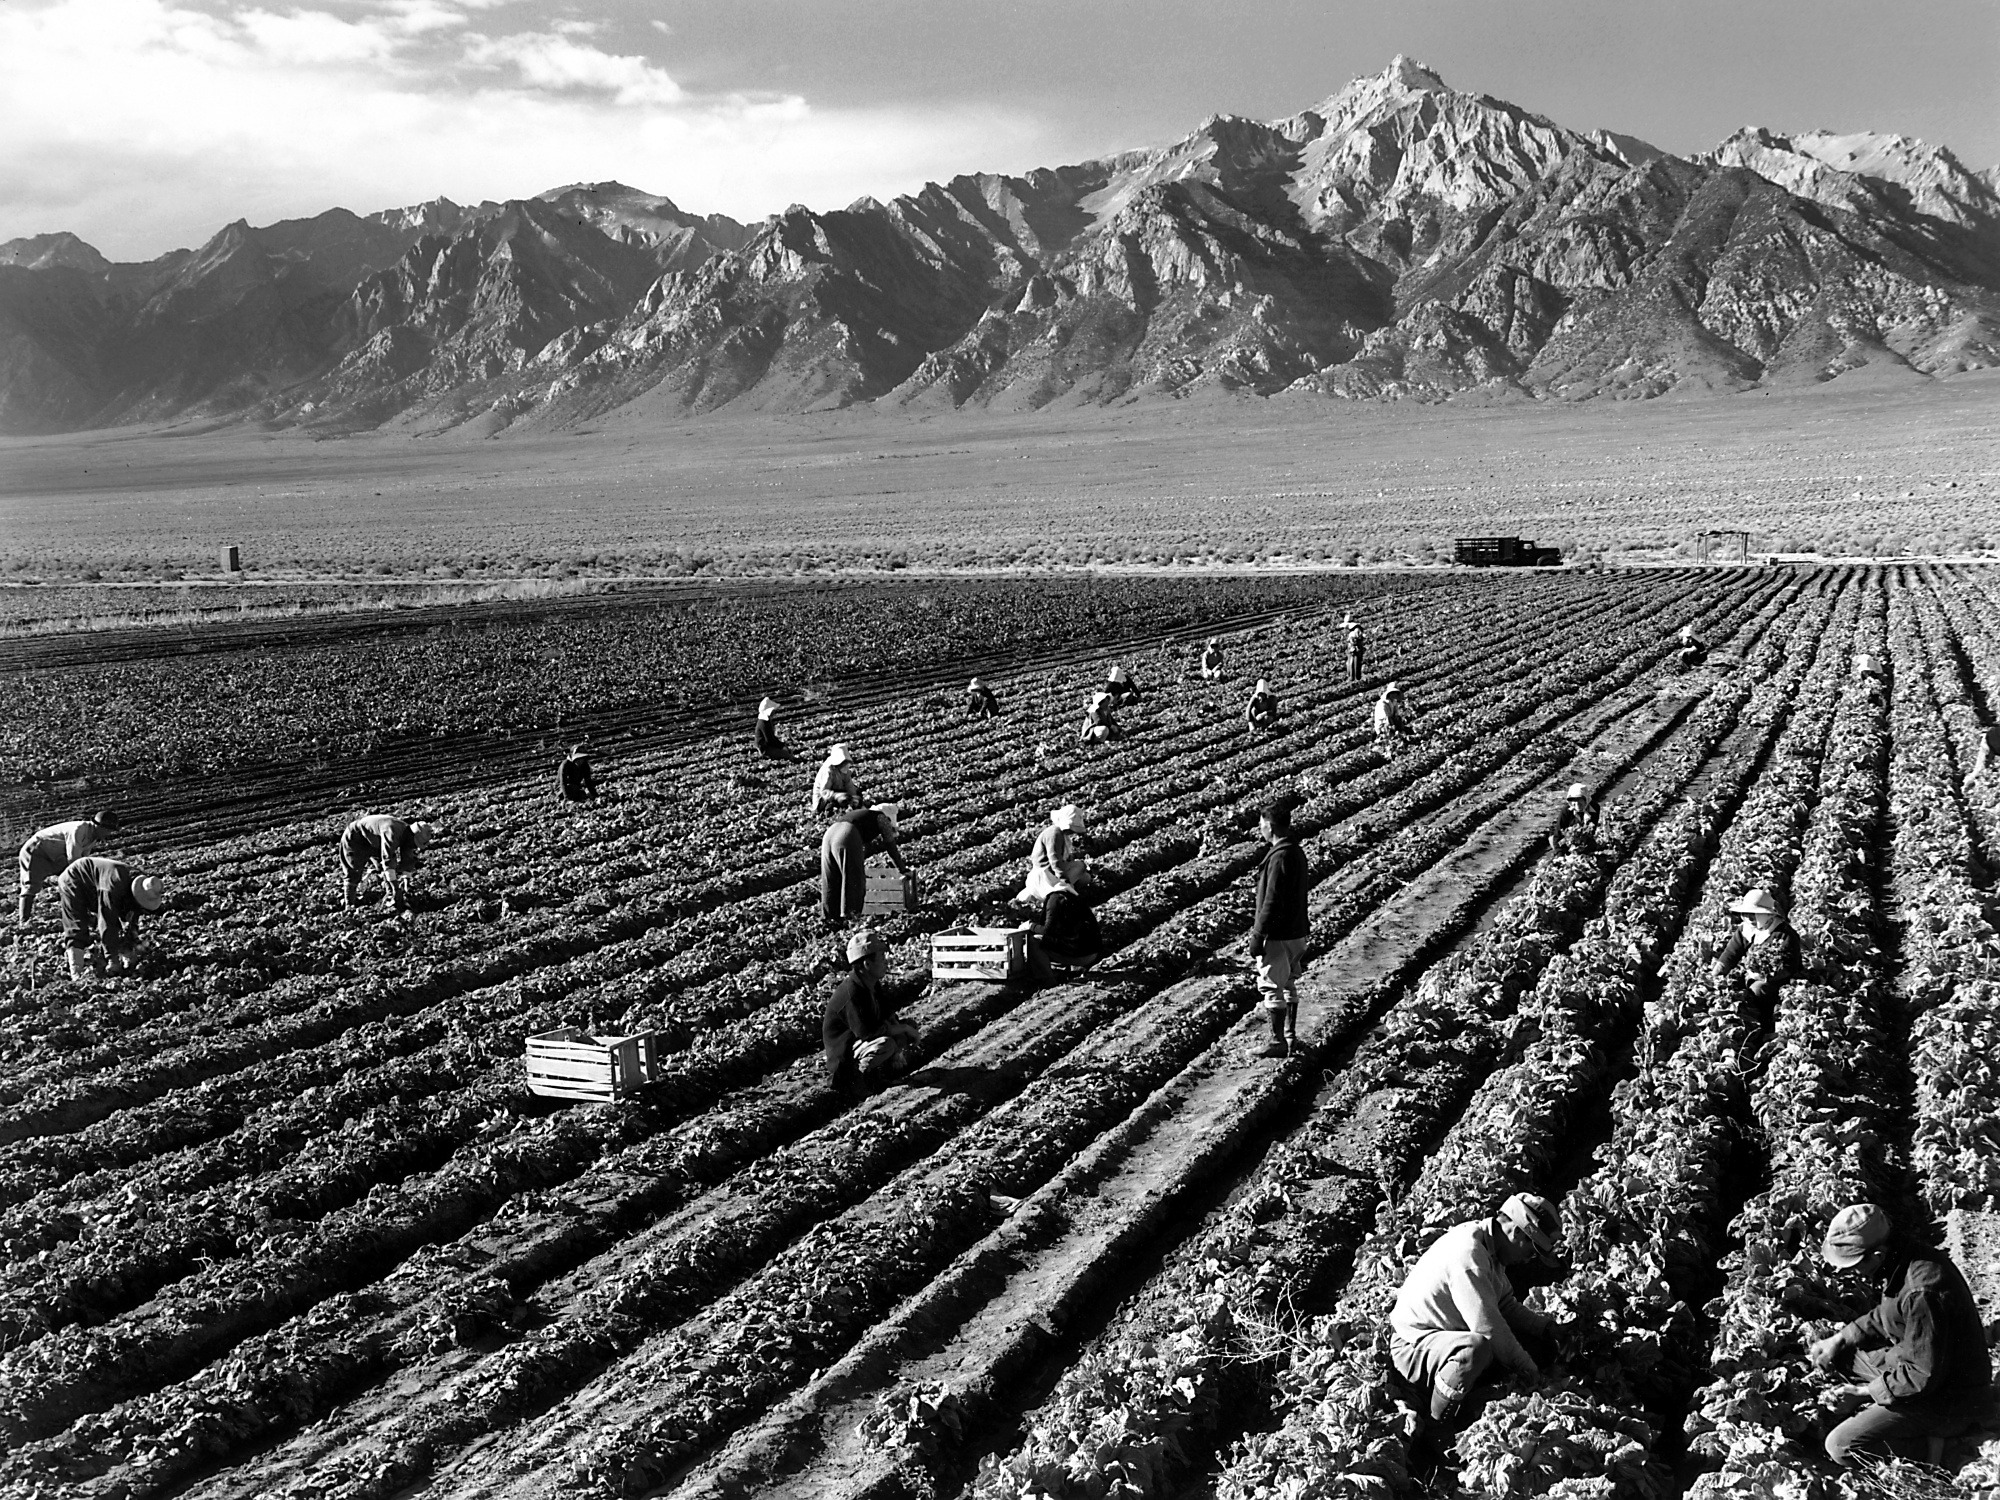
landscape, horizon, mountain, snow, black and white, track, field, photography, hill, harvest, weather, soil, agriculture, monochrome, plateau, farmers, arable, rural area, fieldwork, arable land, aerial photography, monochrome photography, mountainous landforms, agricultural land, ansel adams, mount williamson